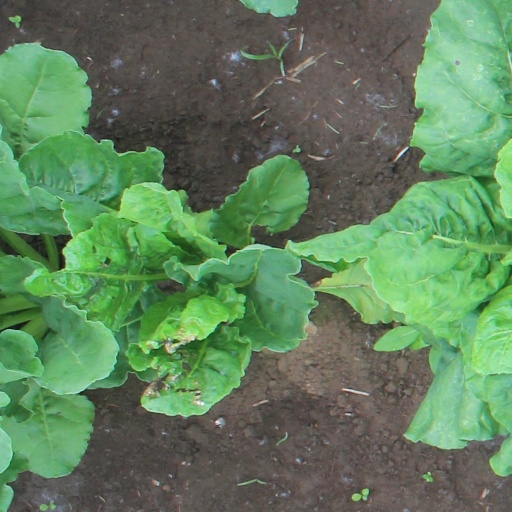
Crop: sugar beet